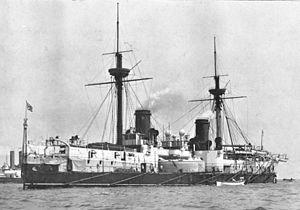
Le HMS Inflexible est un cuirassé à coque en fer de l’ère victorienne dont l'artillerie était montée sur tourelles centrales. Ce vaisseau fut construit dans les années 1870 pour la Royal Navy, afin de s'opposer à la menace croissante d'une hégémonie de la Regia Marina italienne en Méditerranée.